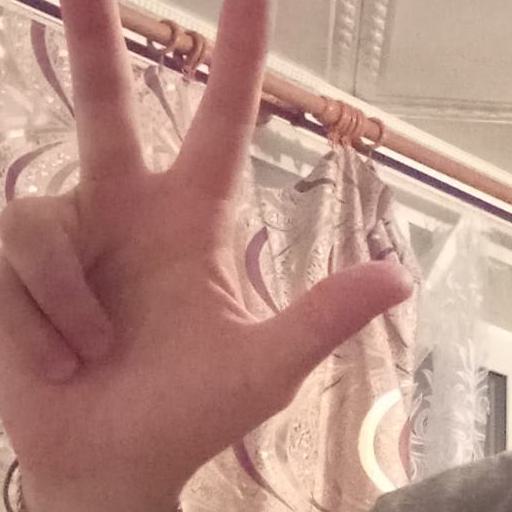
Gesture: three2